Tehilim (film)

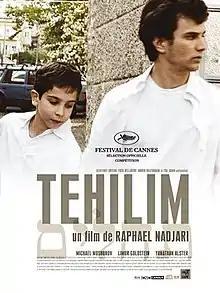
Film poster

Tehilim is Raphael Nadjari's fifth feature film. It was shot in Jerusalem in 2006. Tehilim in the Hebrew word for Psalms.